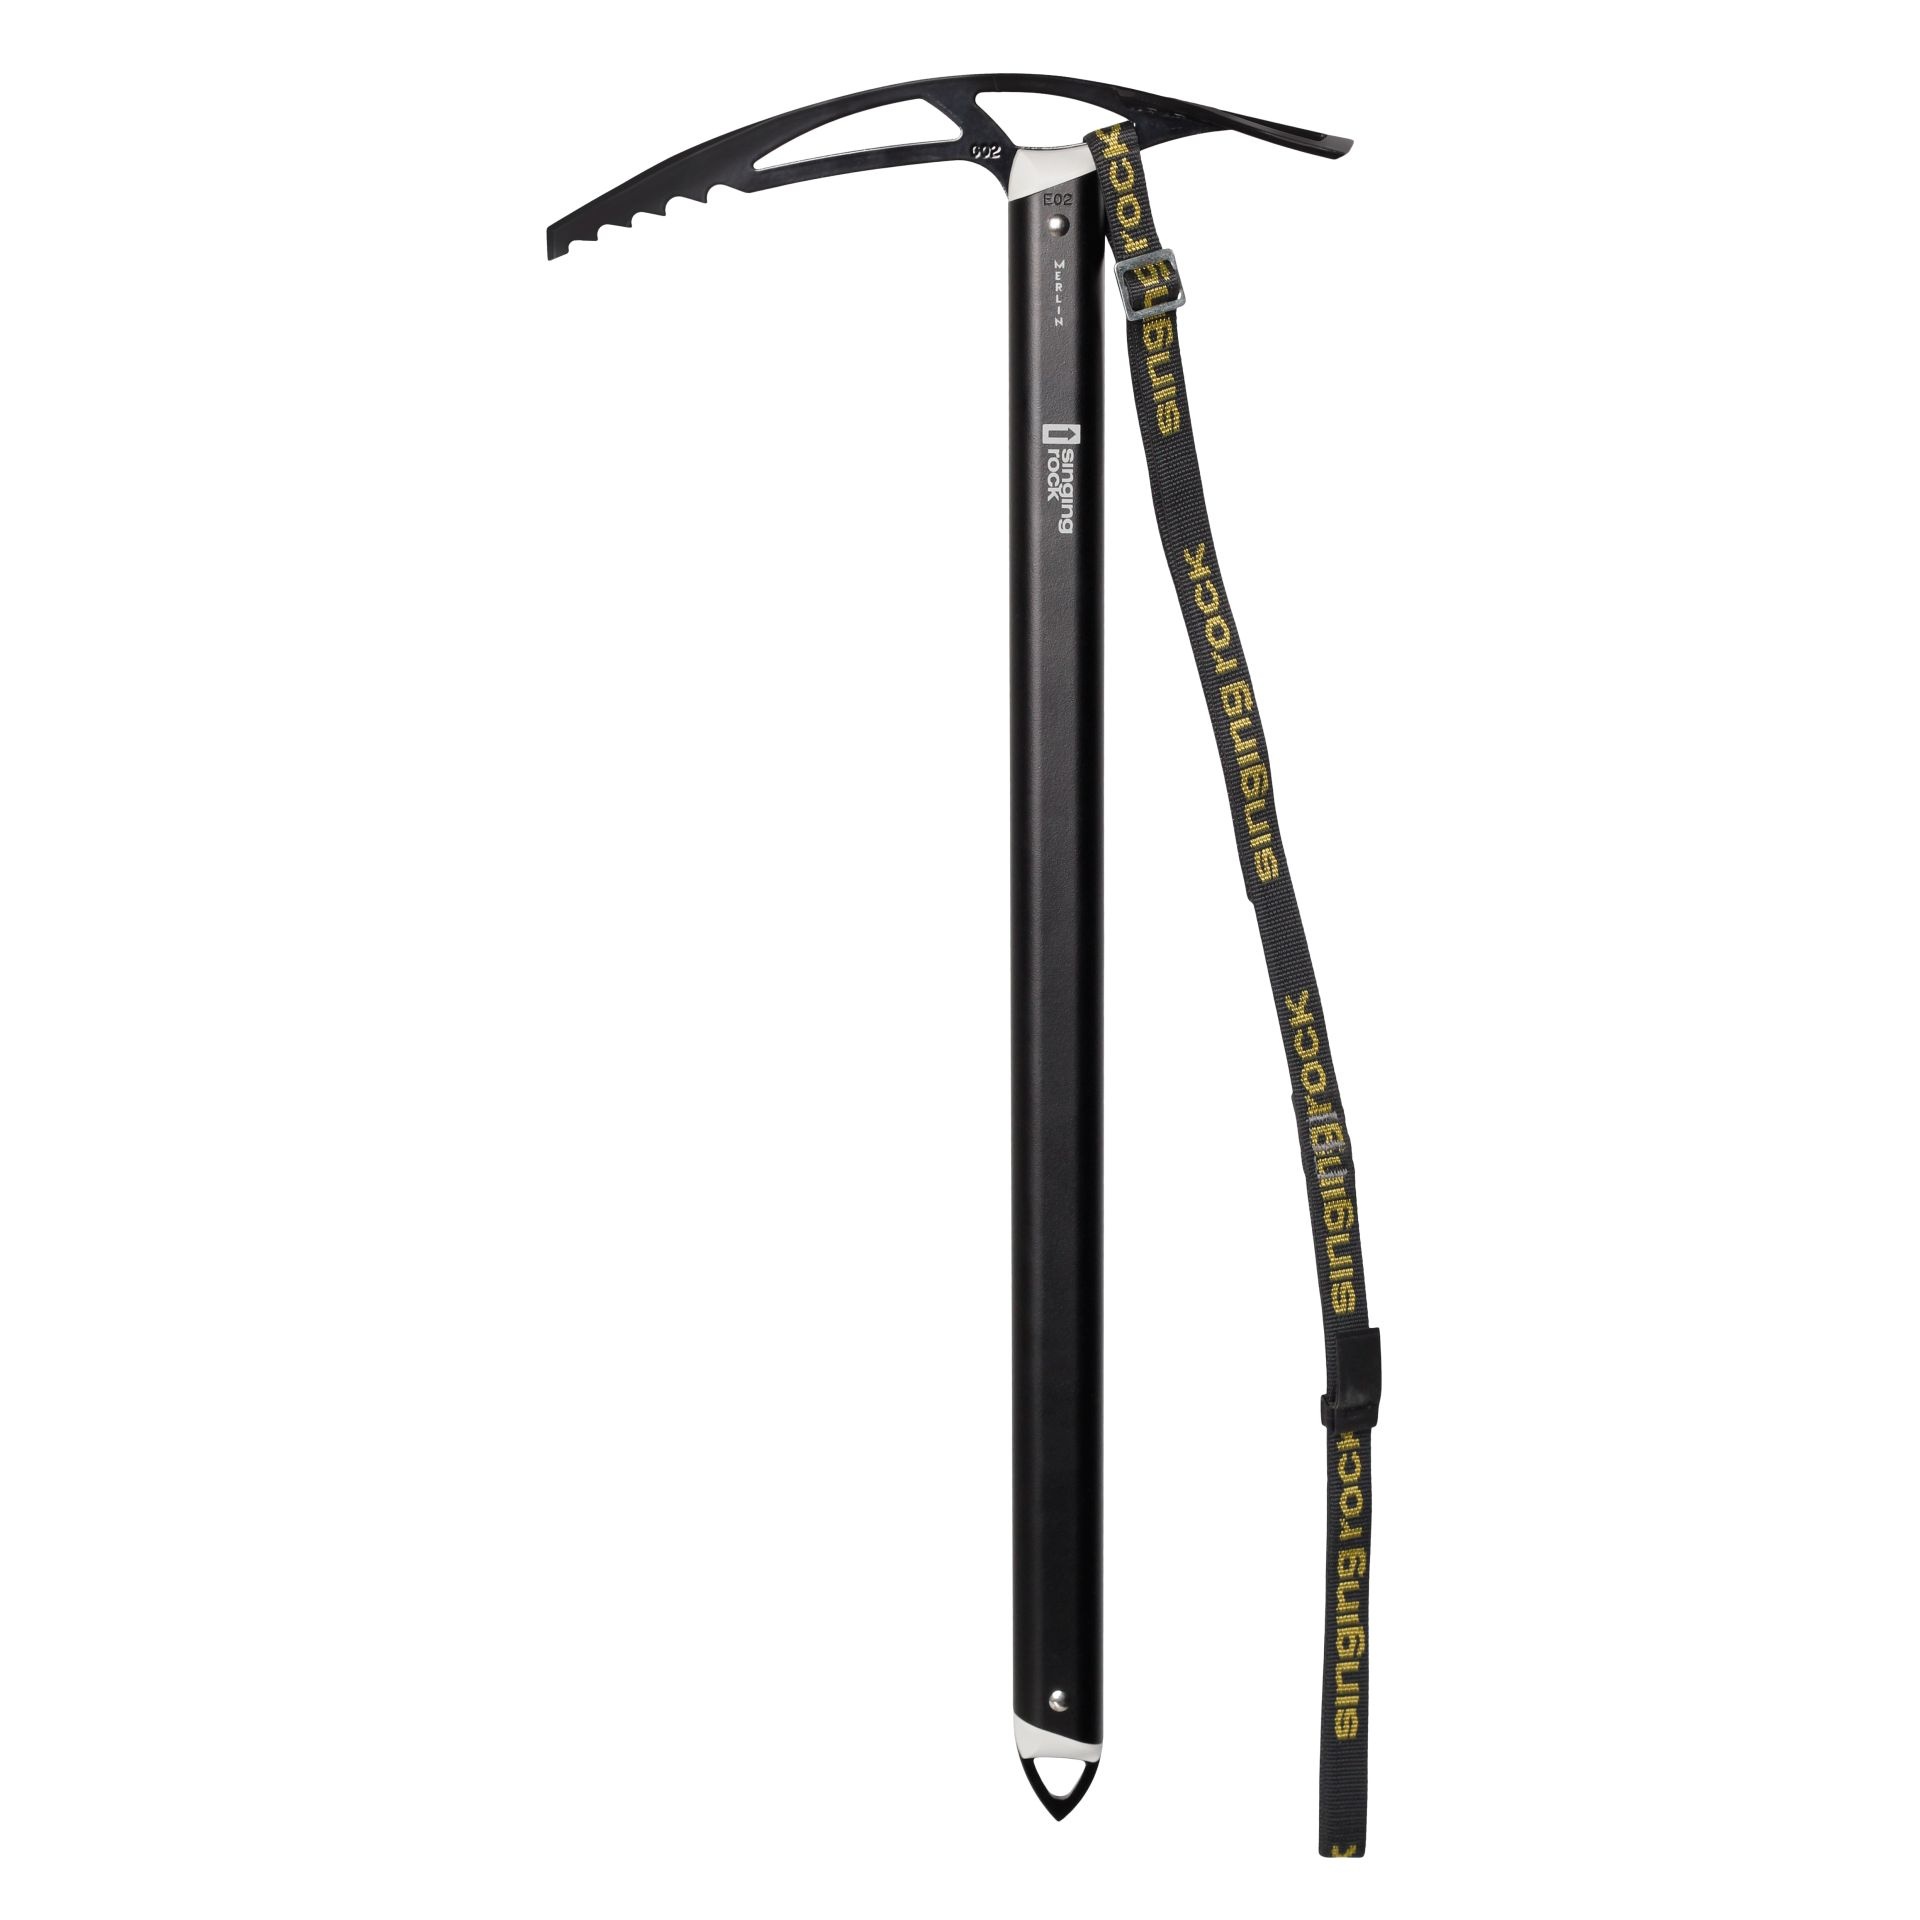
MERLIN
MERLIN / RK007BX Light ice axe designed for glacier tours and easy snow ascents in the mountains classic straight shaft is made of high-quality 7075-class aluminium alloy pick is made of durable chromoly steel and it easily penetrates even hard snow or alpine ice adze is designed for easy cutting of steps or snow platforms ice axe head ergonomically shaped especially for holding when walking holes in the head as well as in the spike are big enough for attaching a carabiner leash FIX included compatible with BUNGEE SINGLE tether three different lengths RK007BX 058 / 58 cm, 455 g RK007BX 065 / 65 cm, 480 g RK007BX 072 / 72 cm, 505 g Weight 455, 480, 505 g (16.05, 16.93, 17.81 oz) Length 58, 65, 72 cm (23, 26, 28 in) User Manual Technical Data
Brand: SINGING ROCK
Category: Sporting Goods > Outdoor Recreation > Climbing > Ice Climbing Tools > Ice Climbing Axes